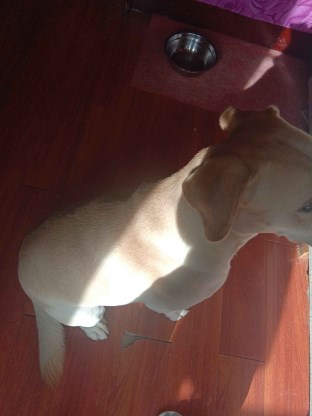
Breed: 3580-n000122-Labrador_retriever